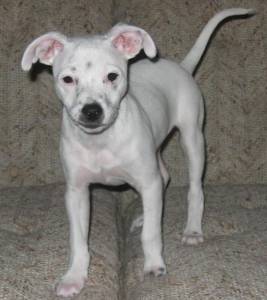
Animal: dog
Breed: american_pit_bull_terrier